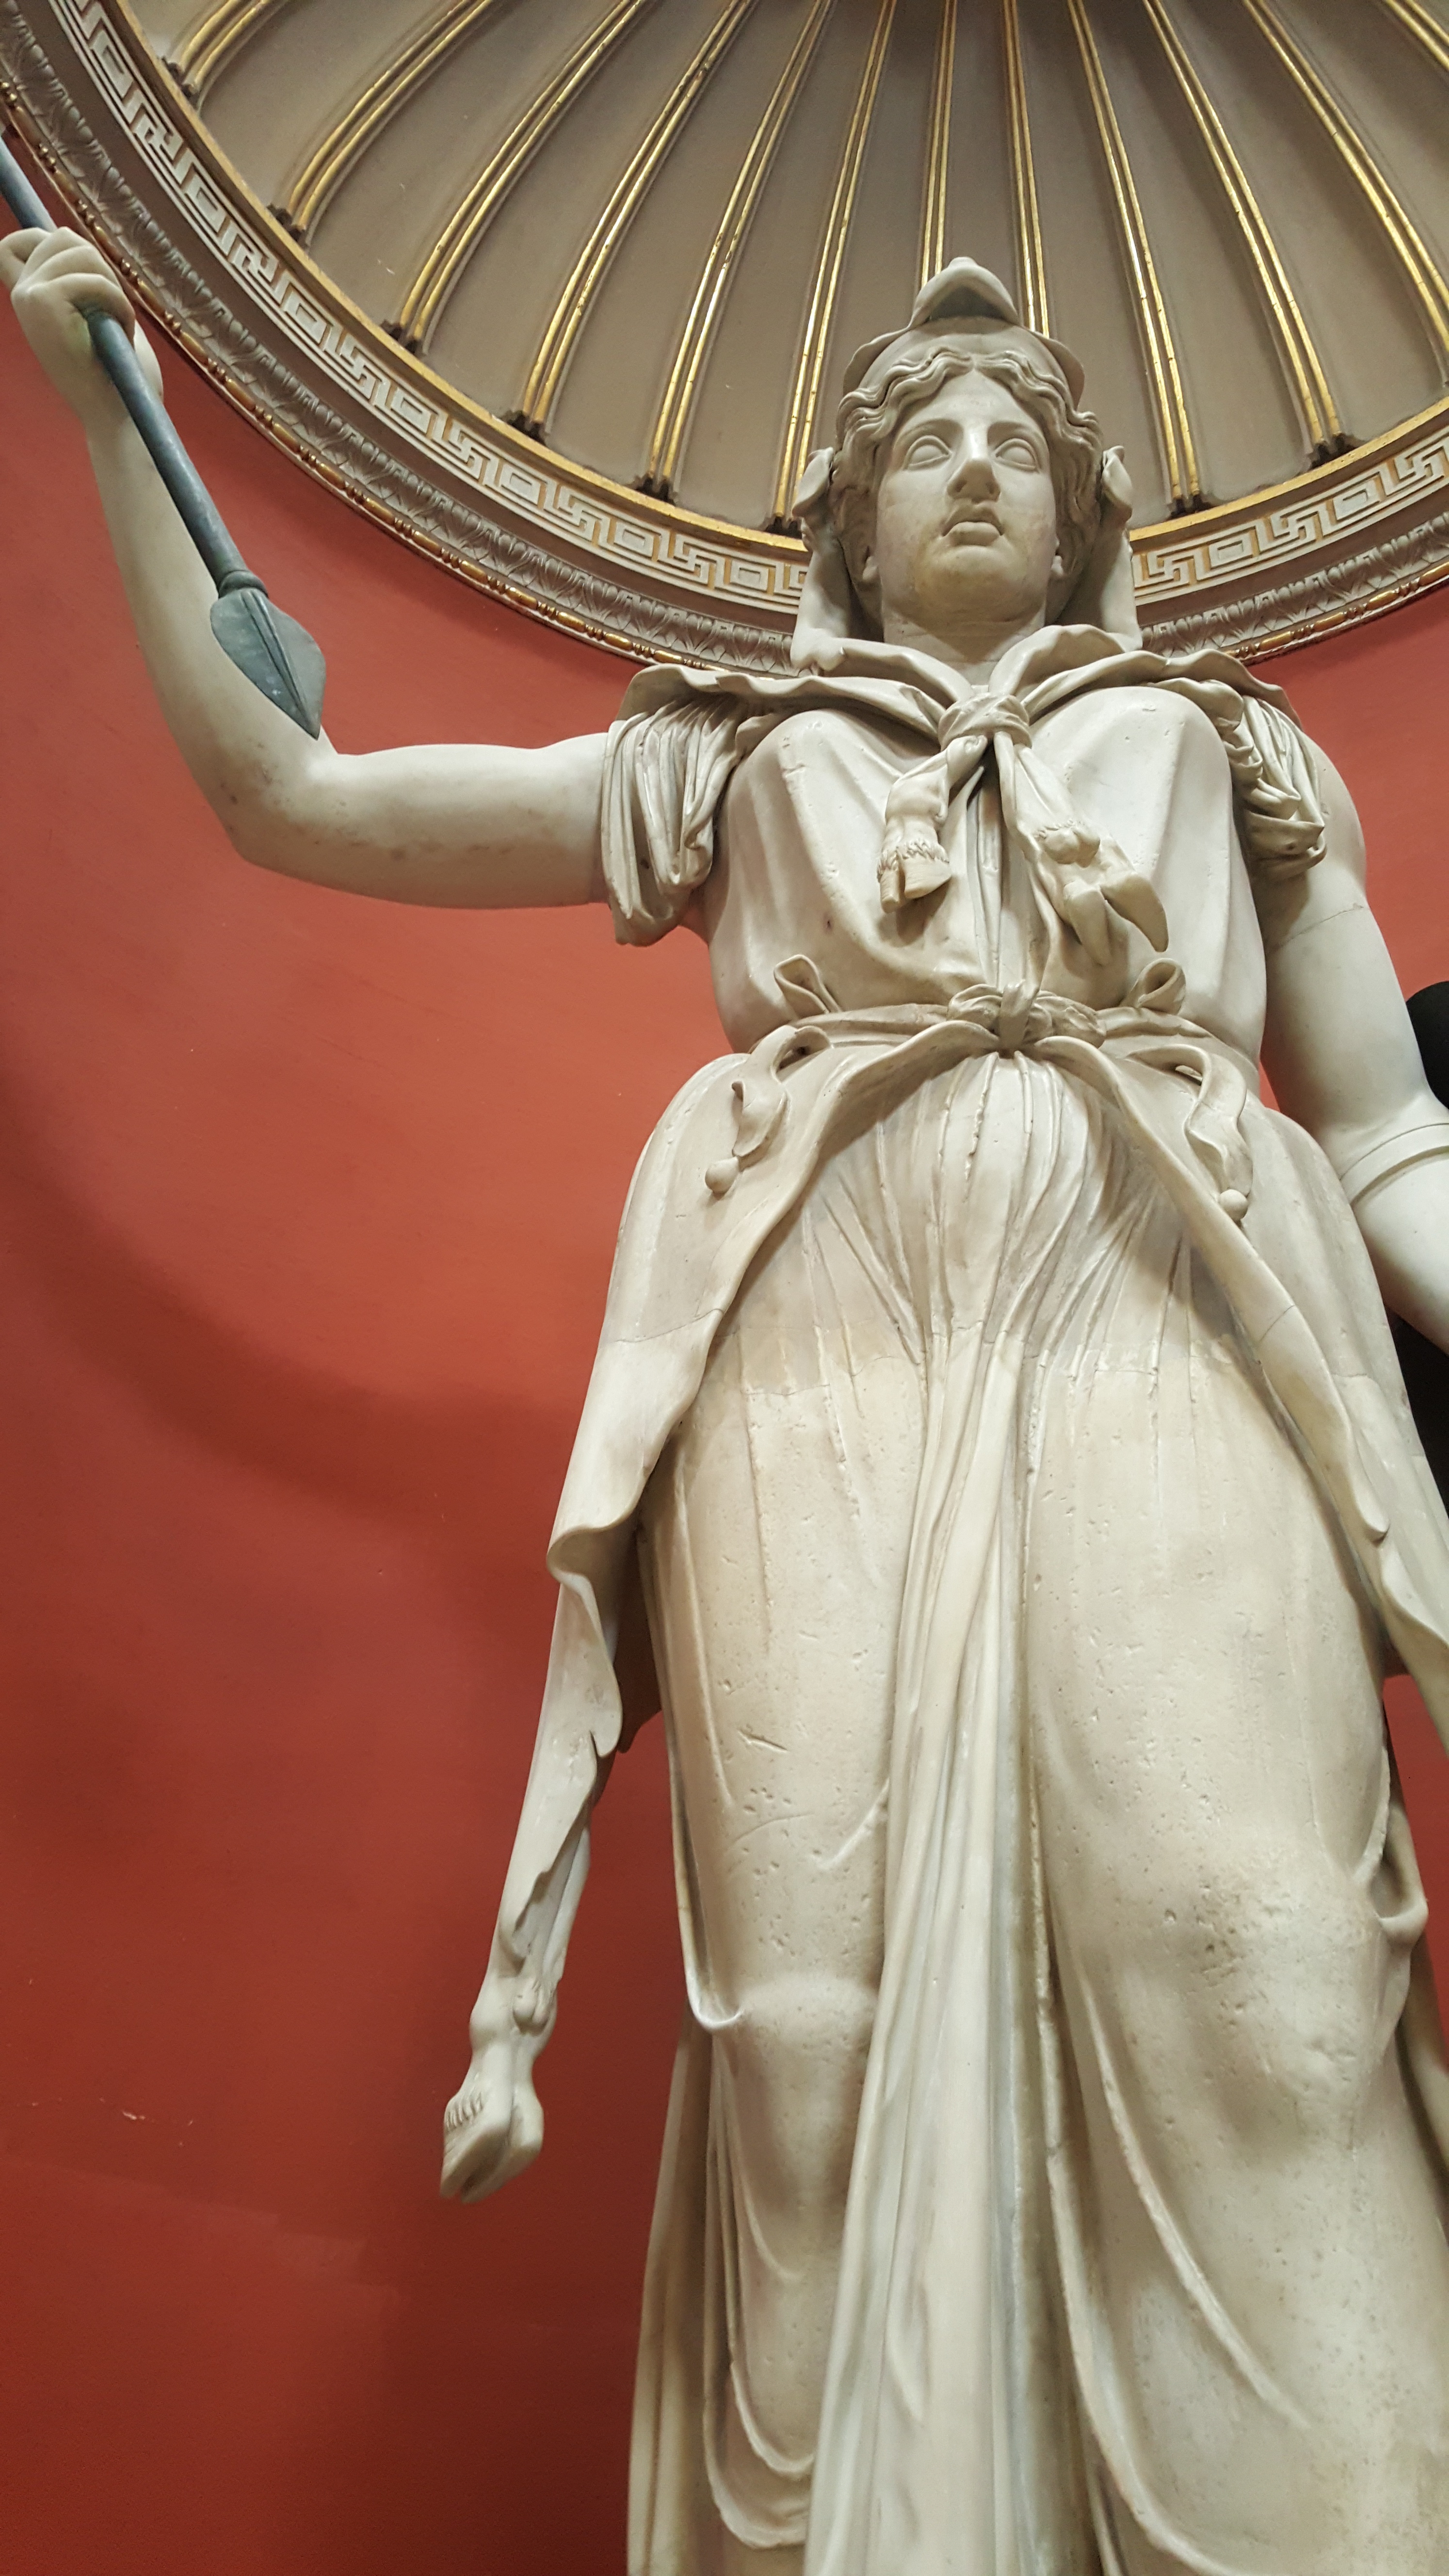
monument, statue, italy, sculpture, art, rome, temple, mythology, vatican museum, roman gods, ancient history